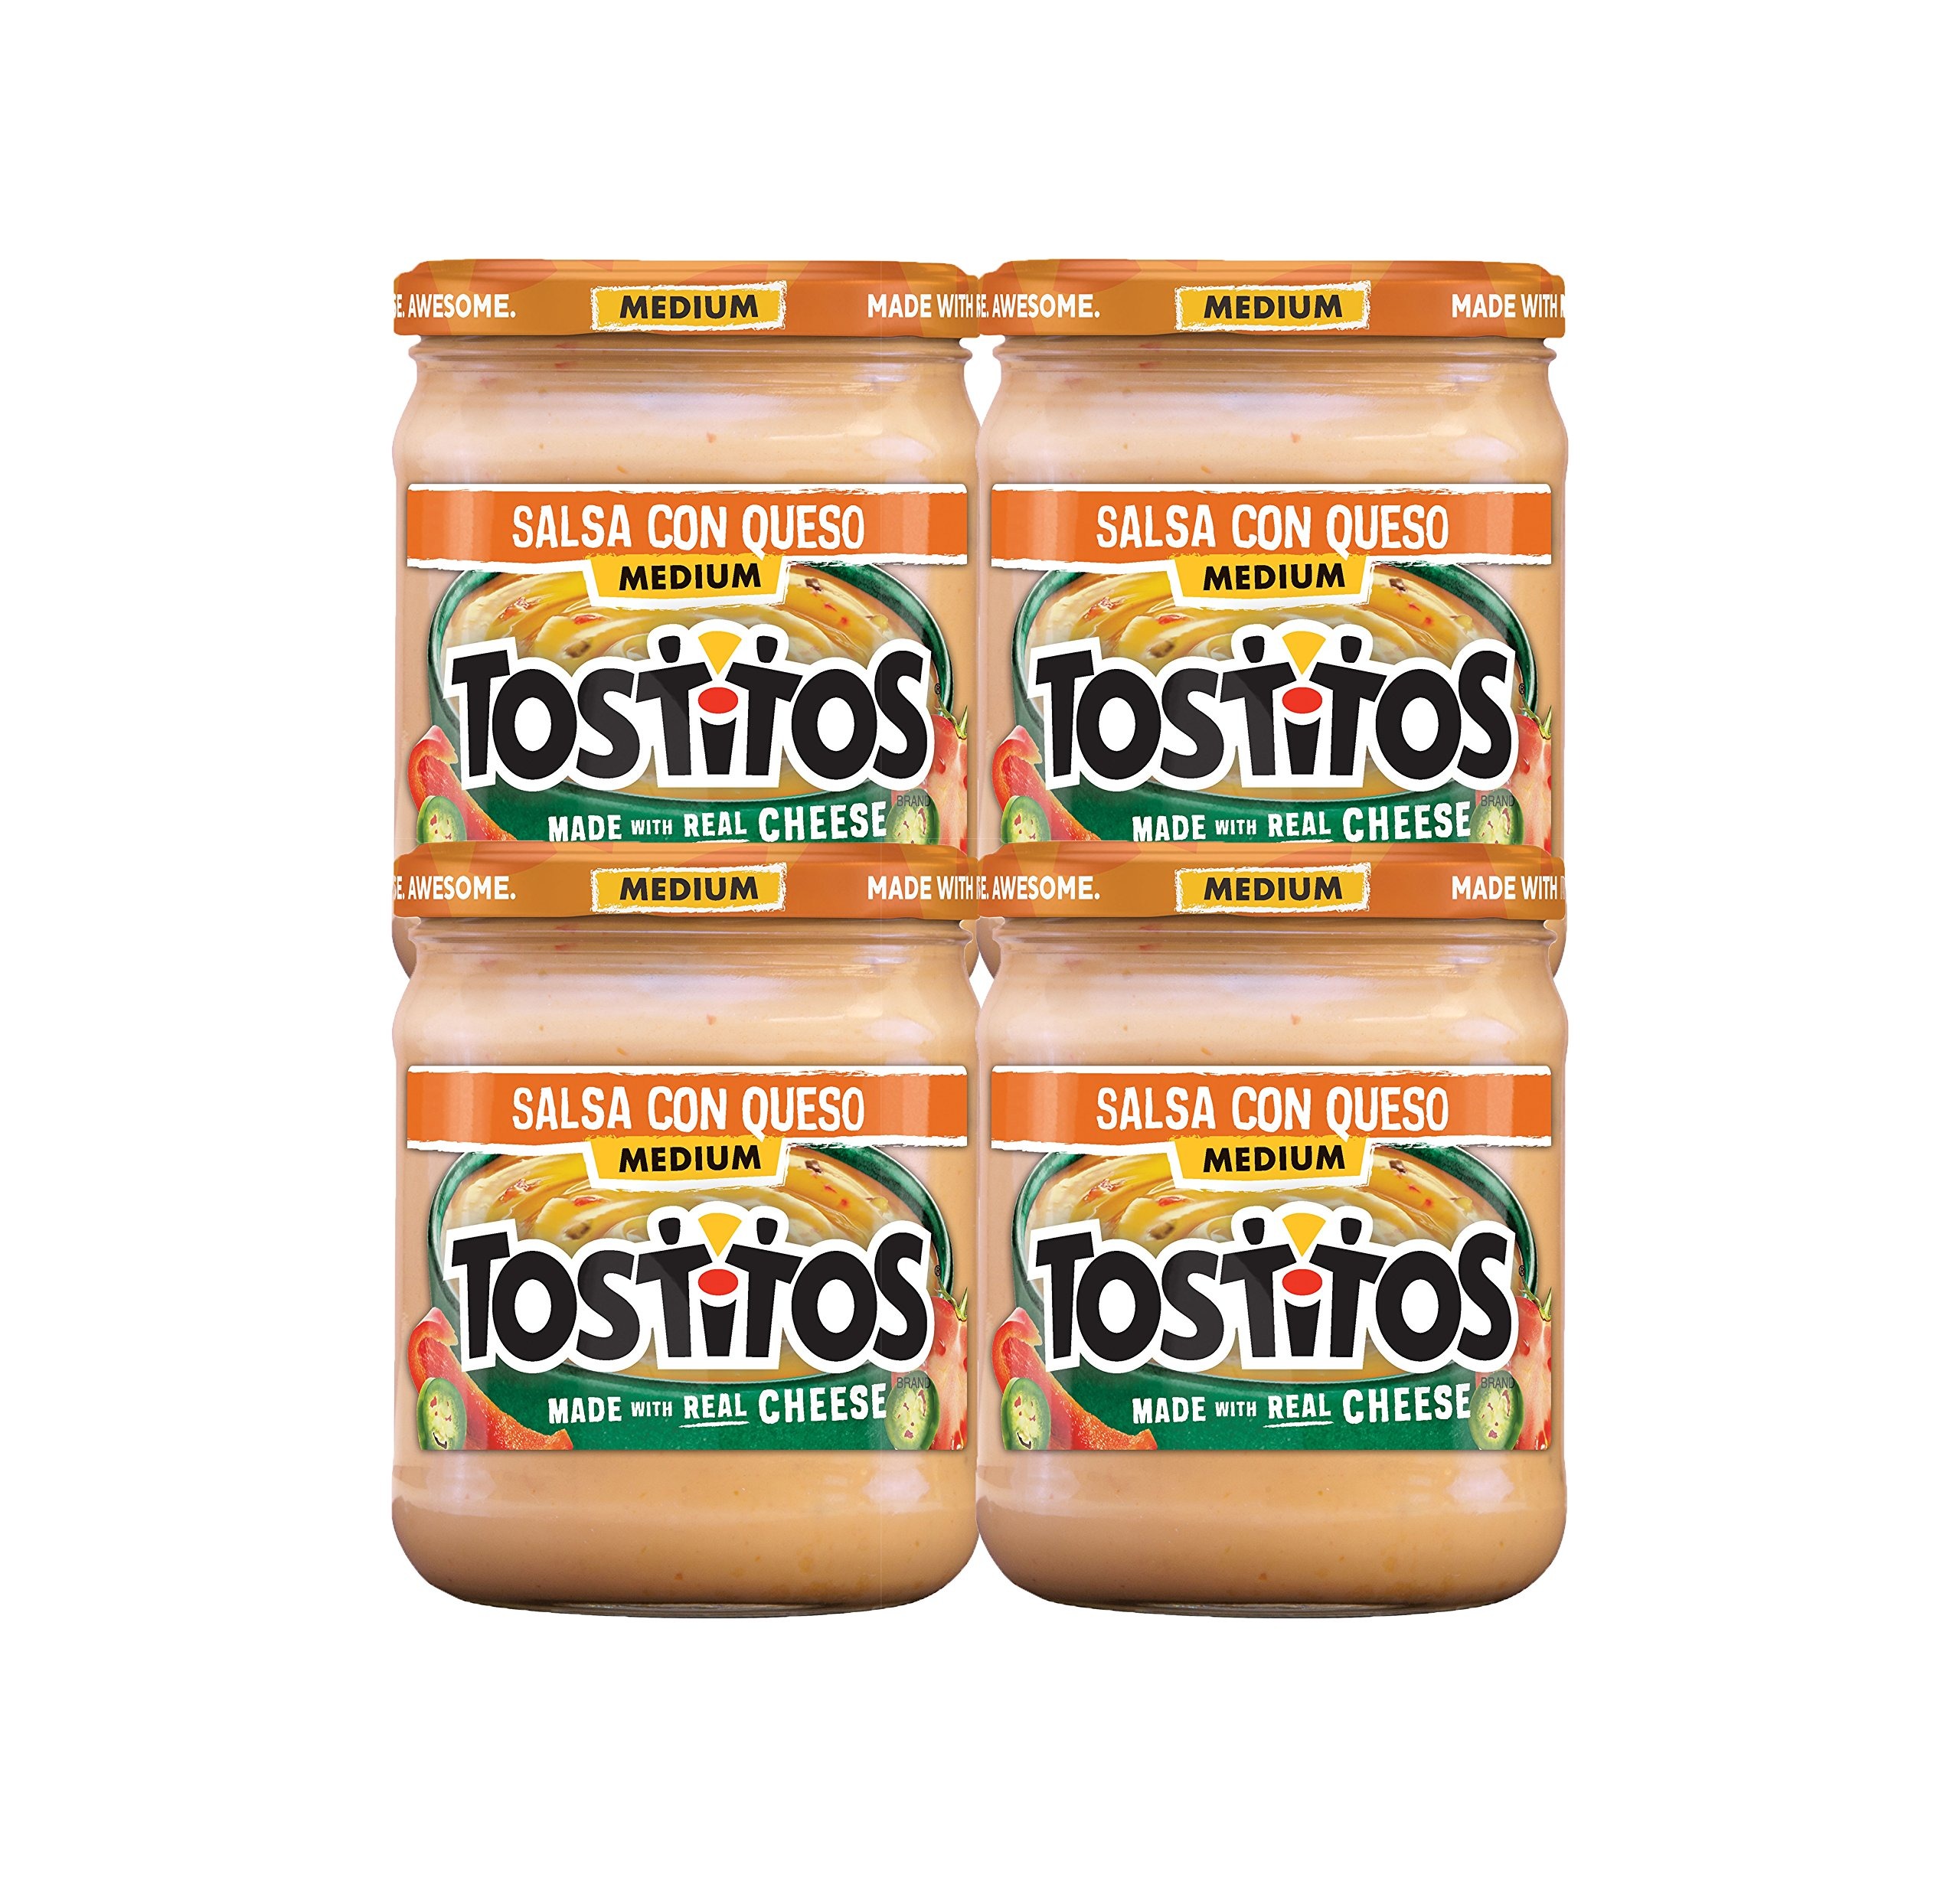
Item Name: Tostitos Medium Salsa Con Queso, 4 Count, 15.5 oz Jars
Bullet Point 1: Cheesy salsa con queso flavor
Bullet Point 2: Great for sharing with family and friends
Bullet Point 3: 4 pack of 15.5 oz jars
Value: 62.0
Unit: Ounce

Price: 5.69